Élizabeth Herrgott

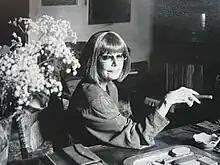

Élizabeth Herrgott (27 April 1941 – 13 December 2021) was a French writer who specialized in erotic and pornographic material.